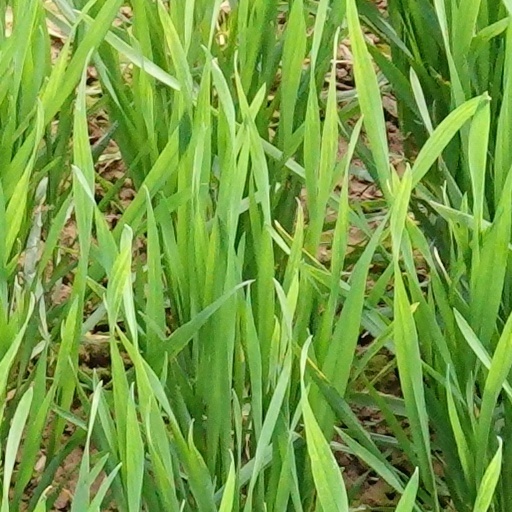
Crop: wheat